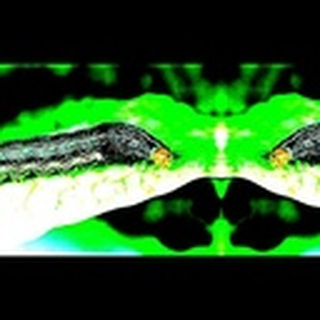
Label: cotton_army_worm